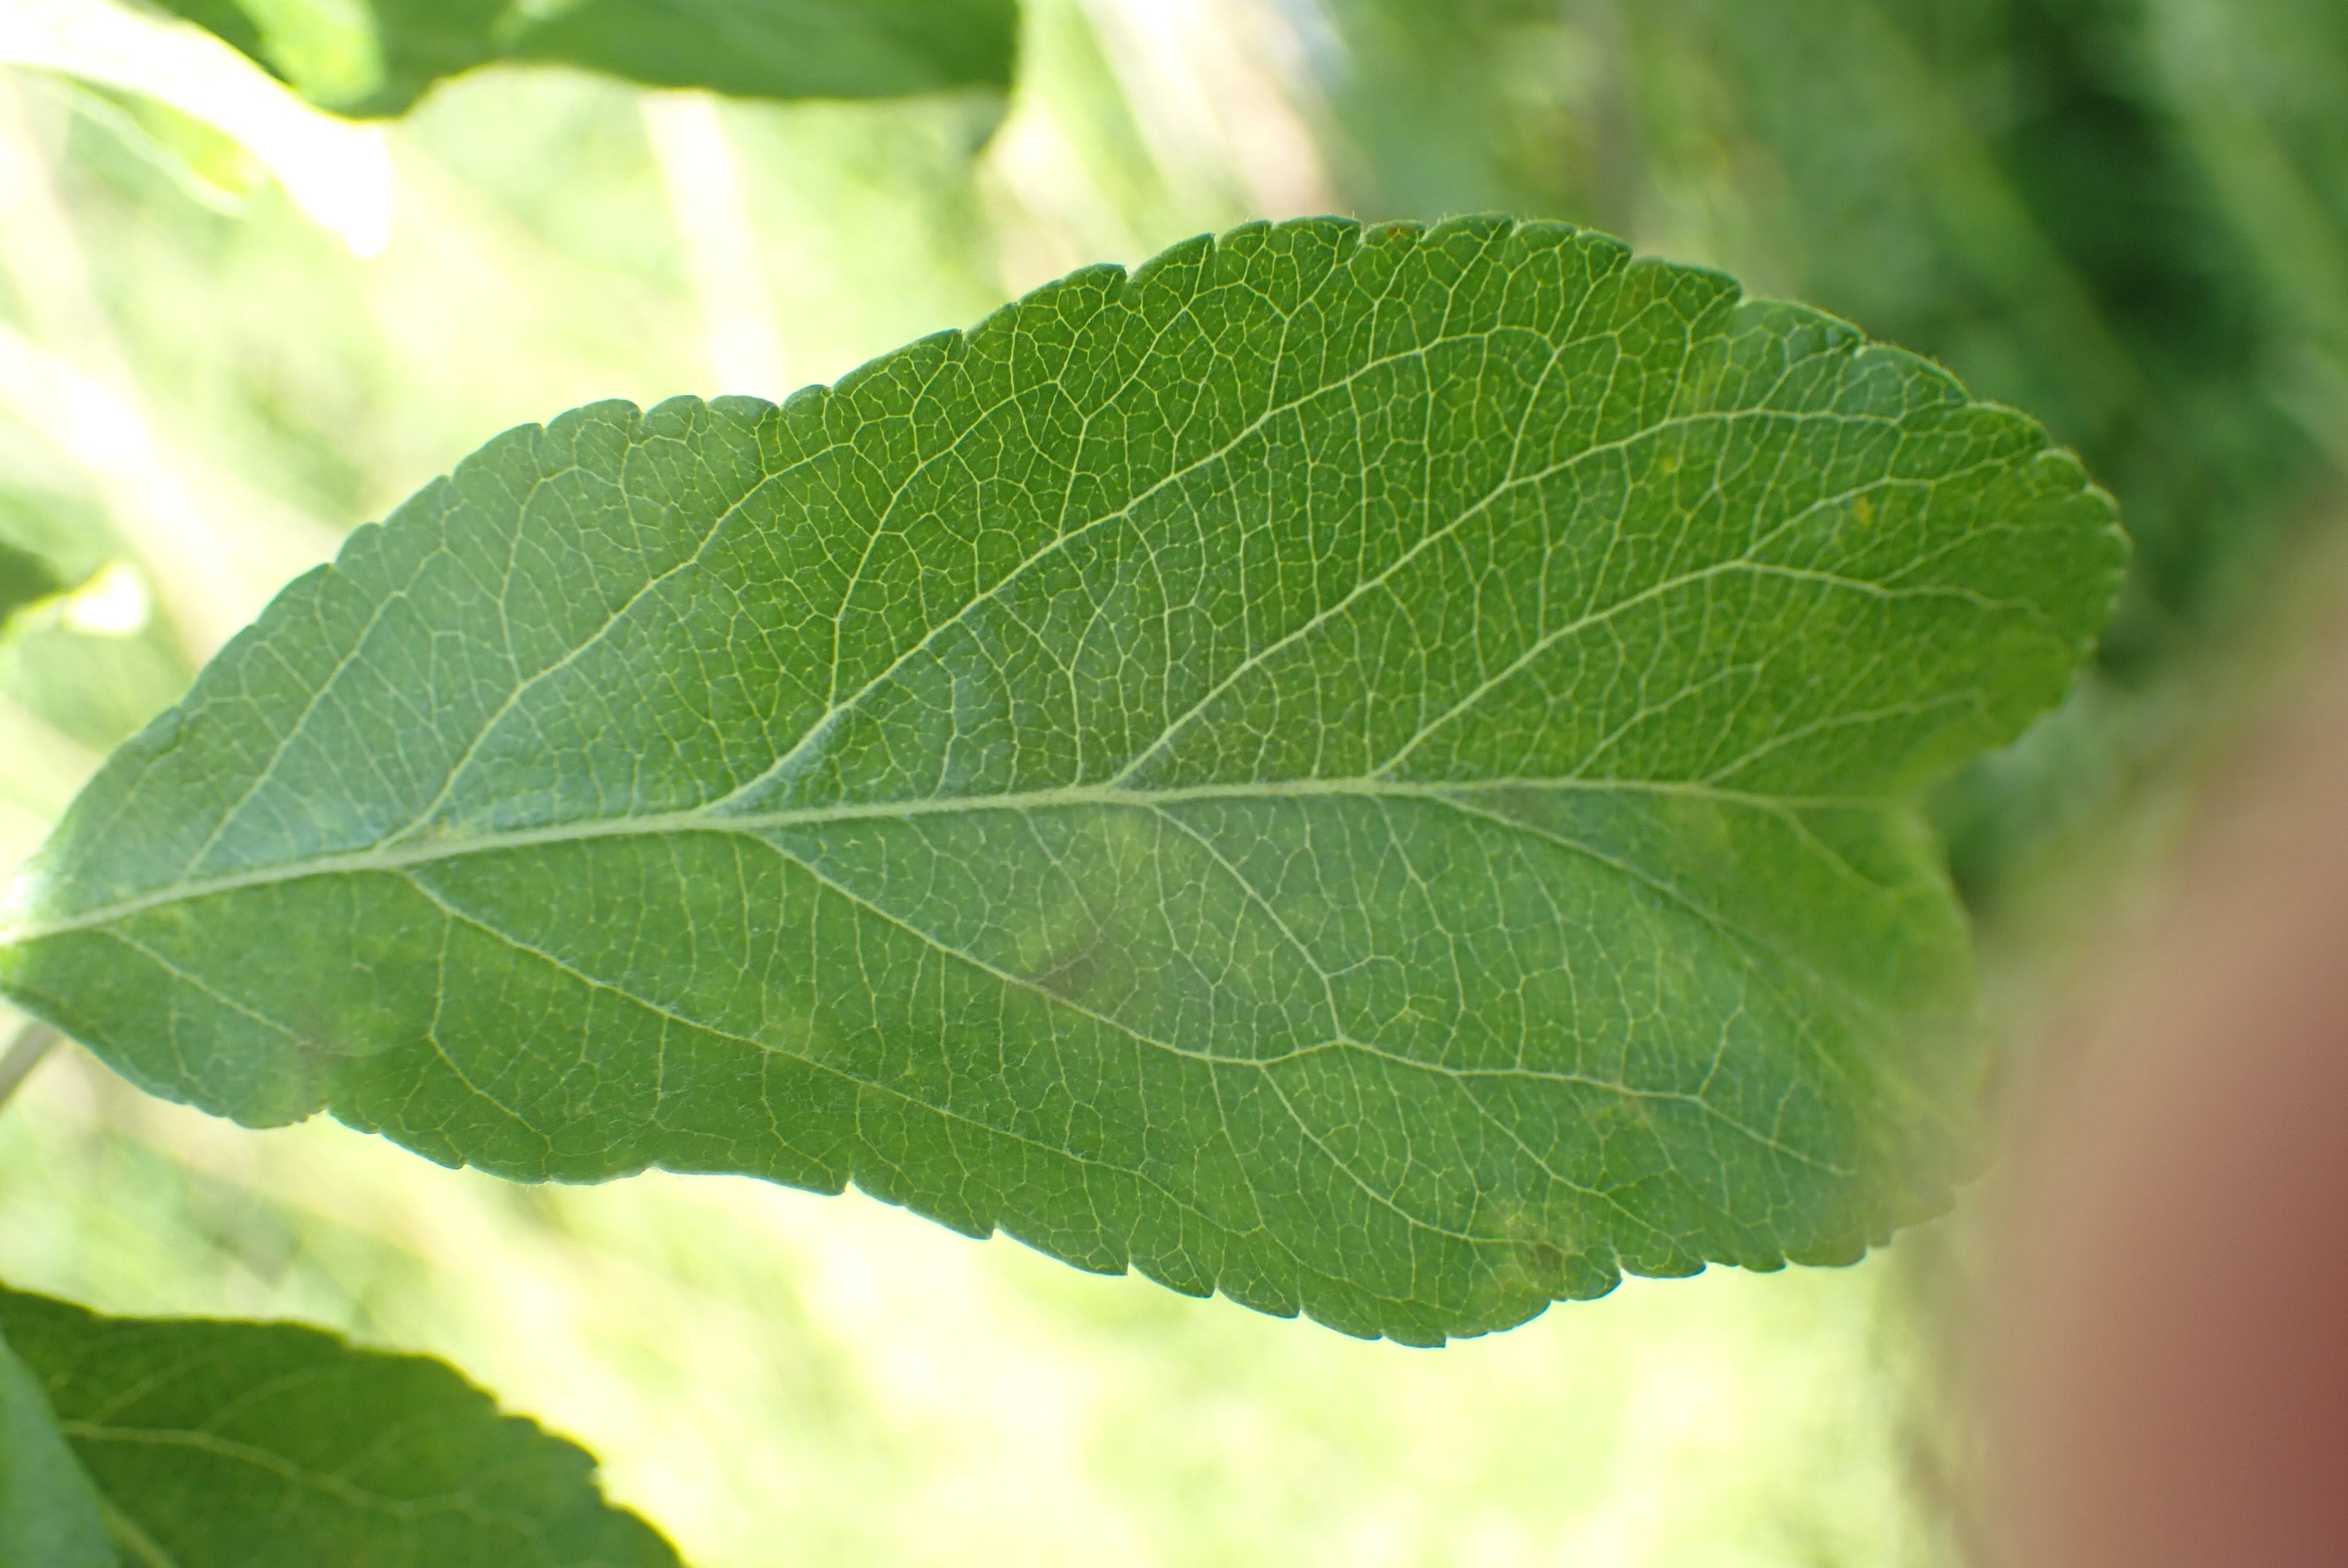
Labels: scab